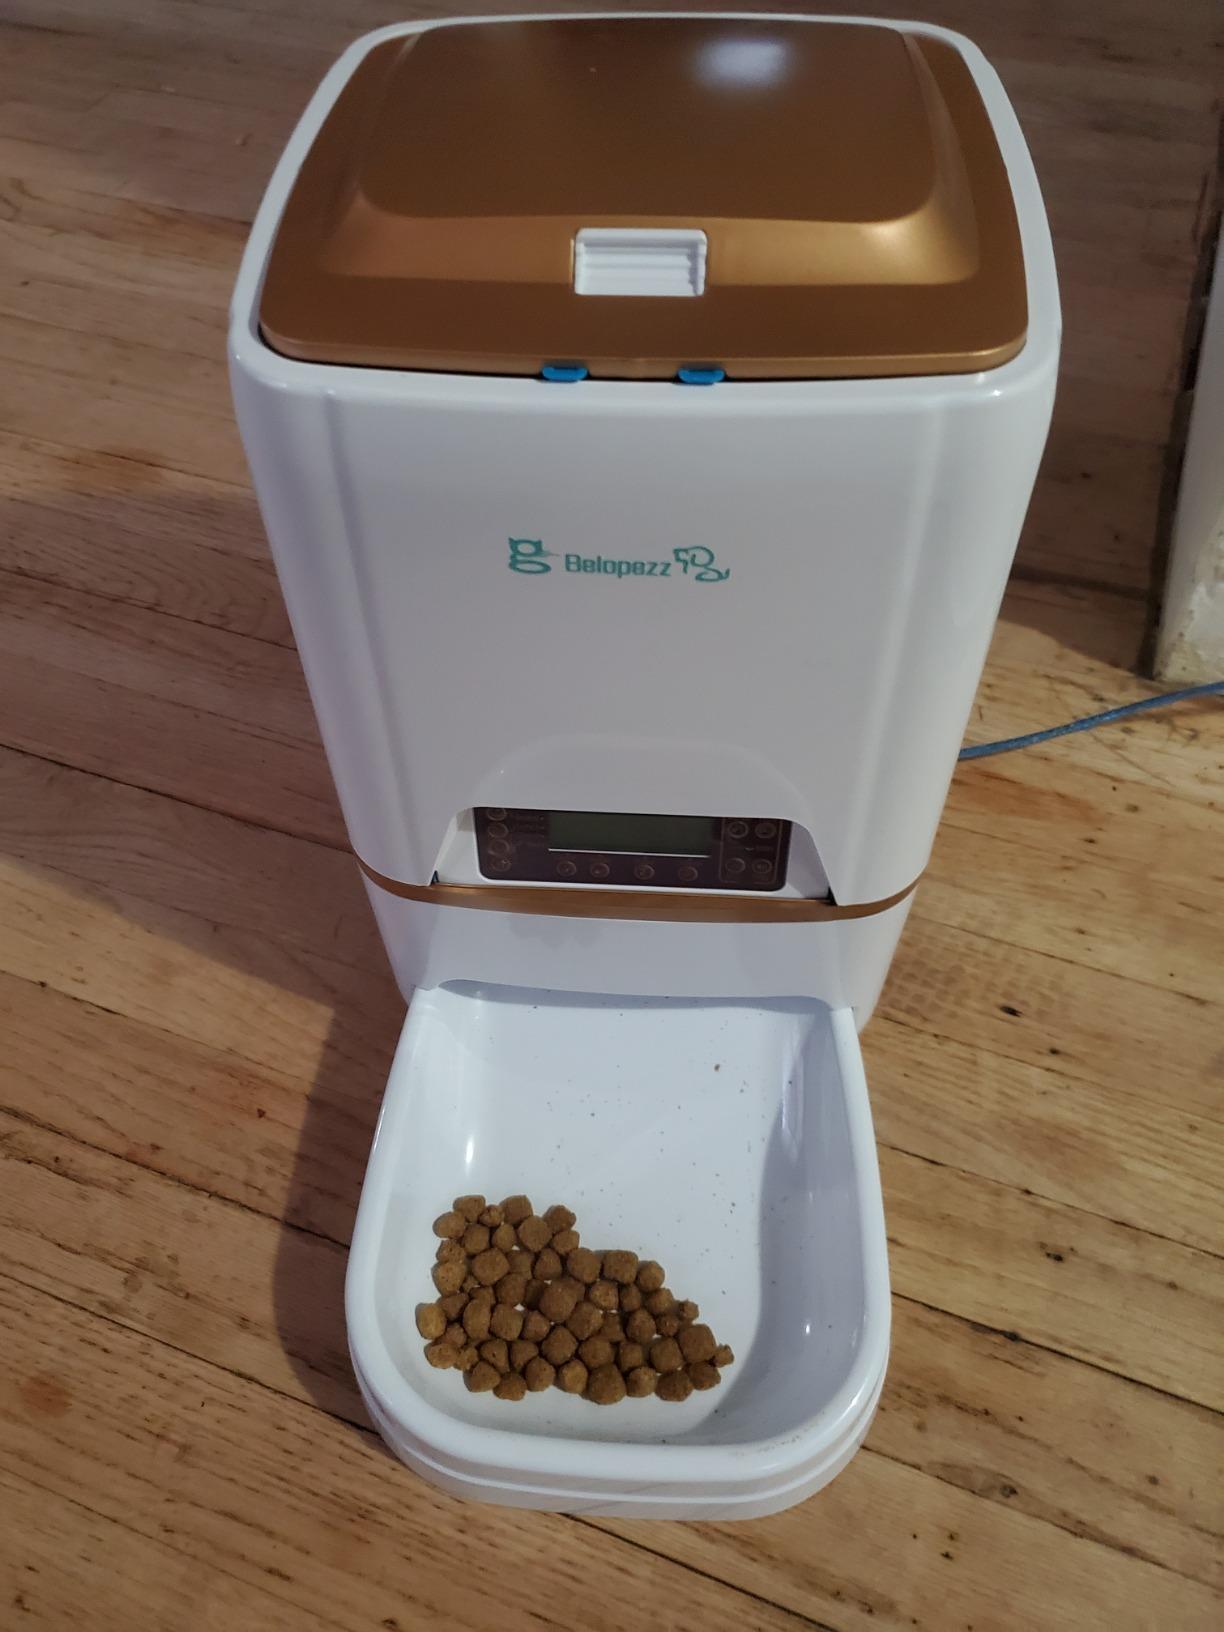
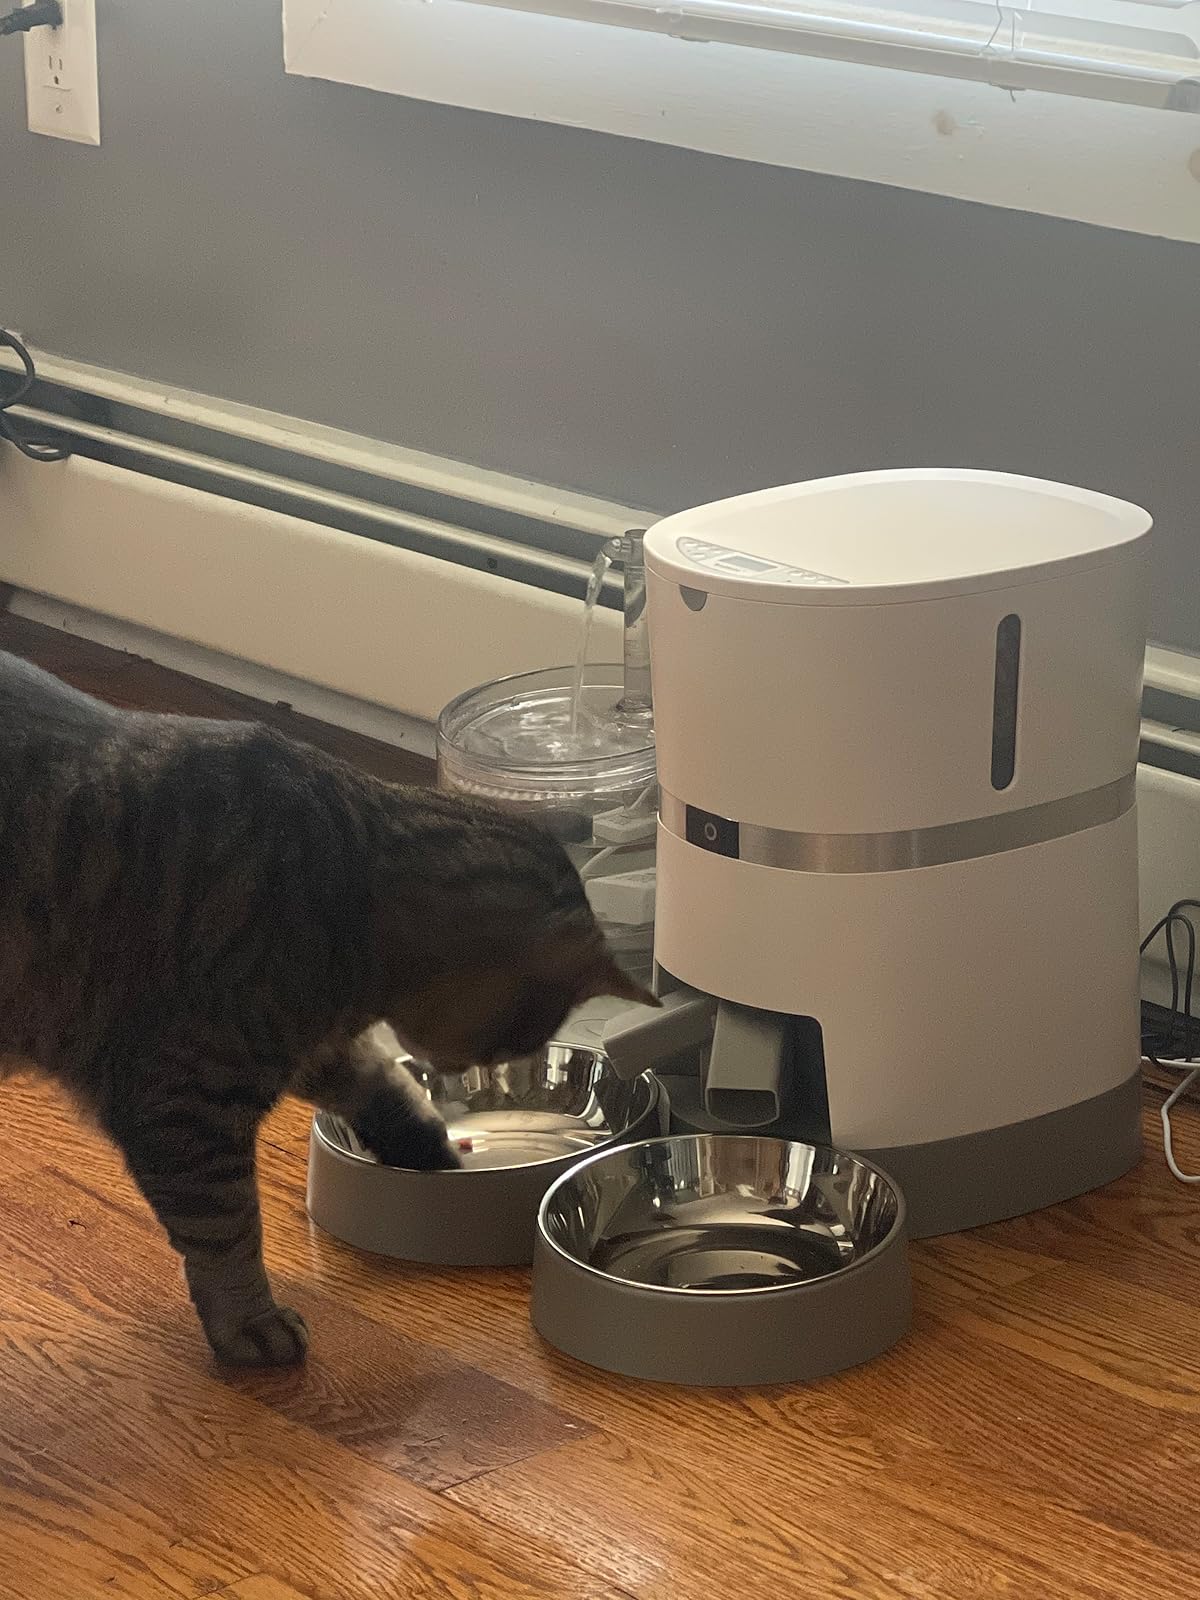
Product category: items_feeder
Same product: no